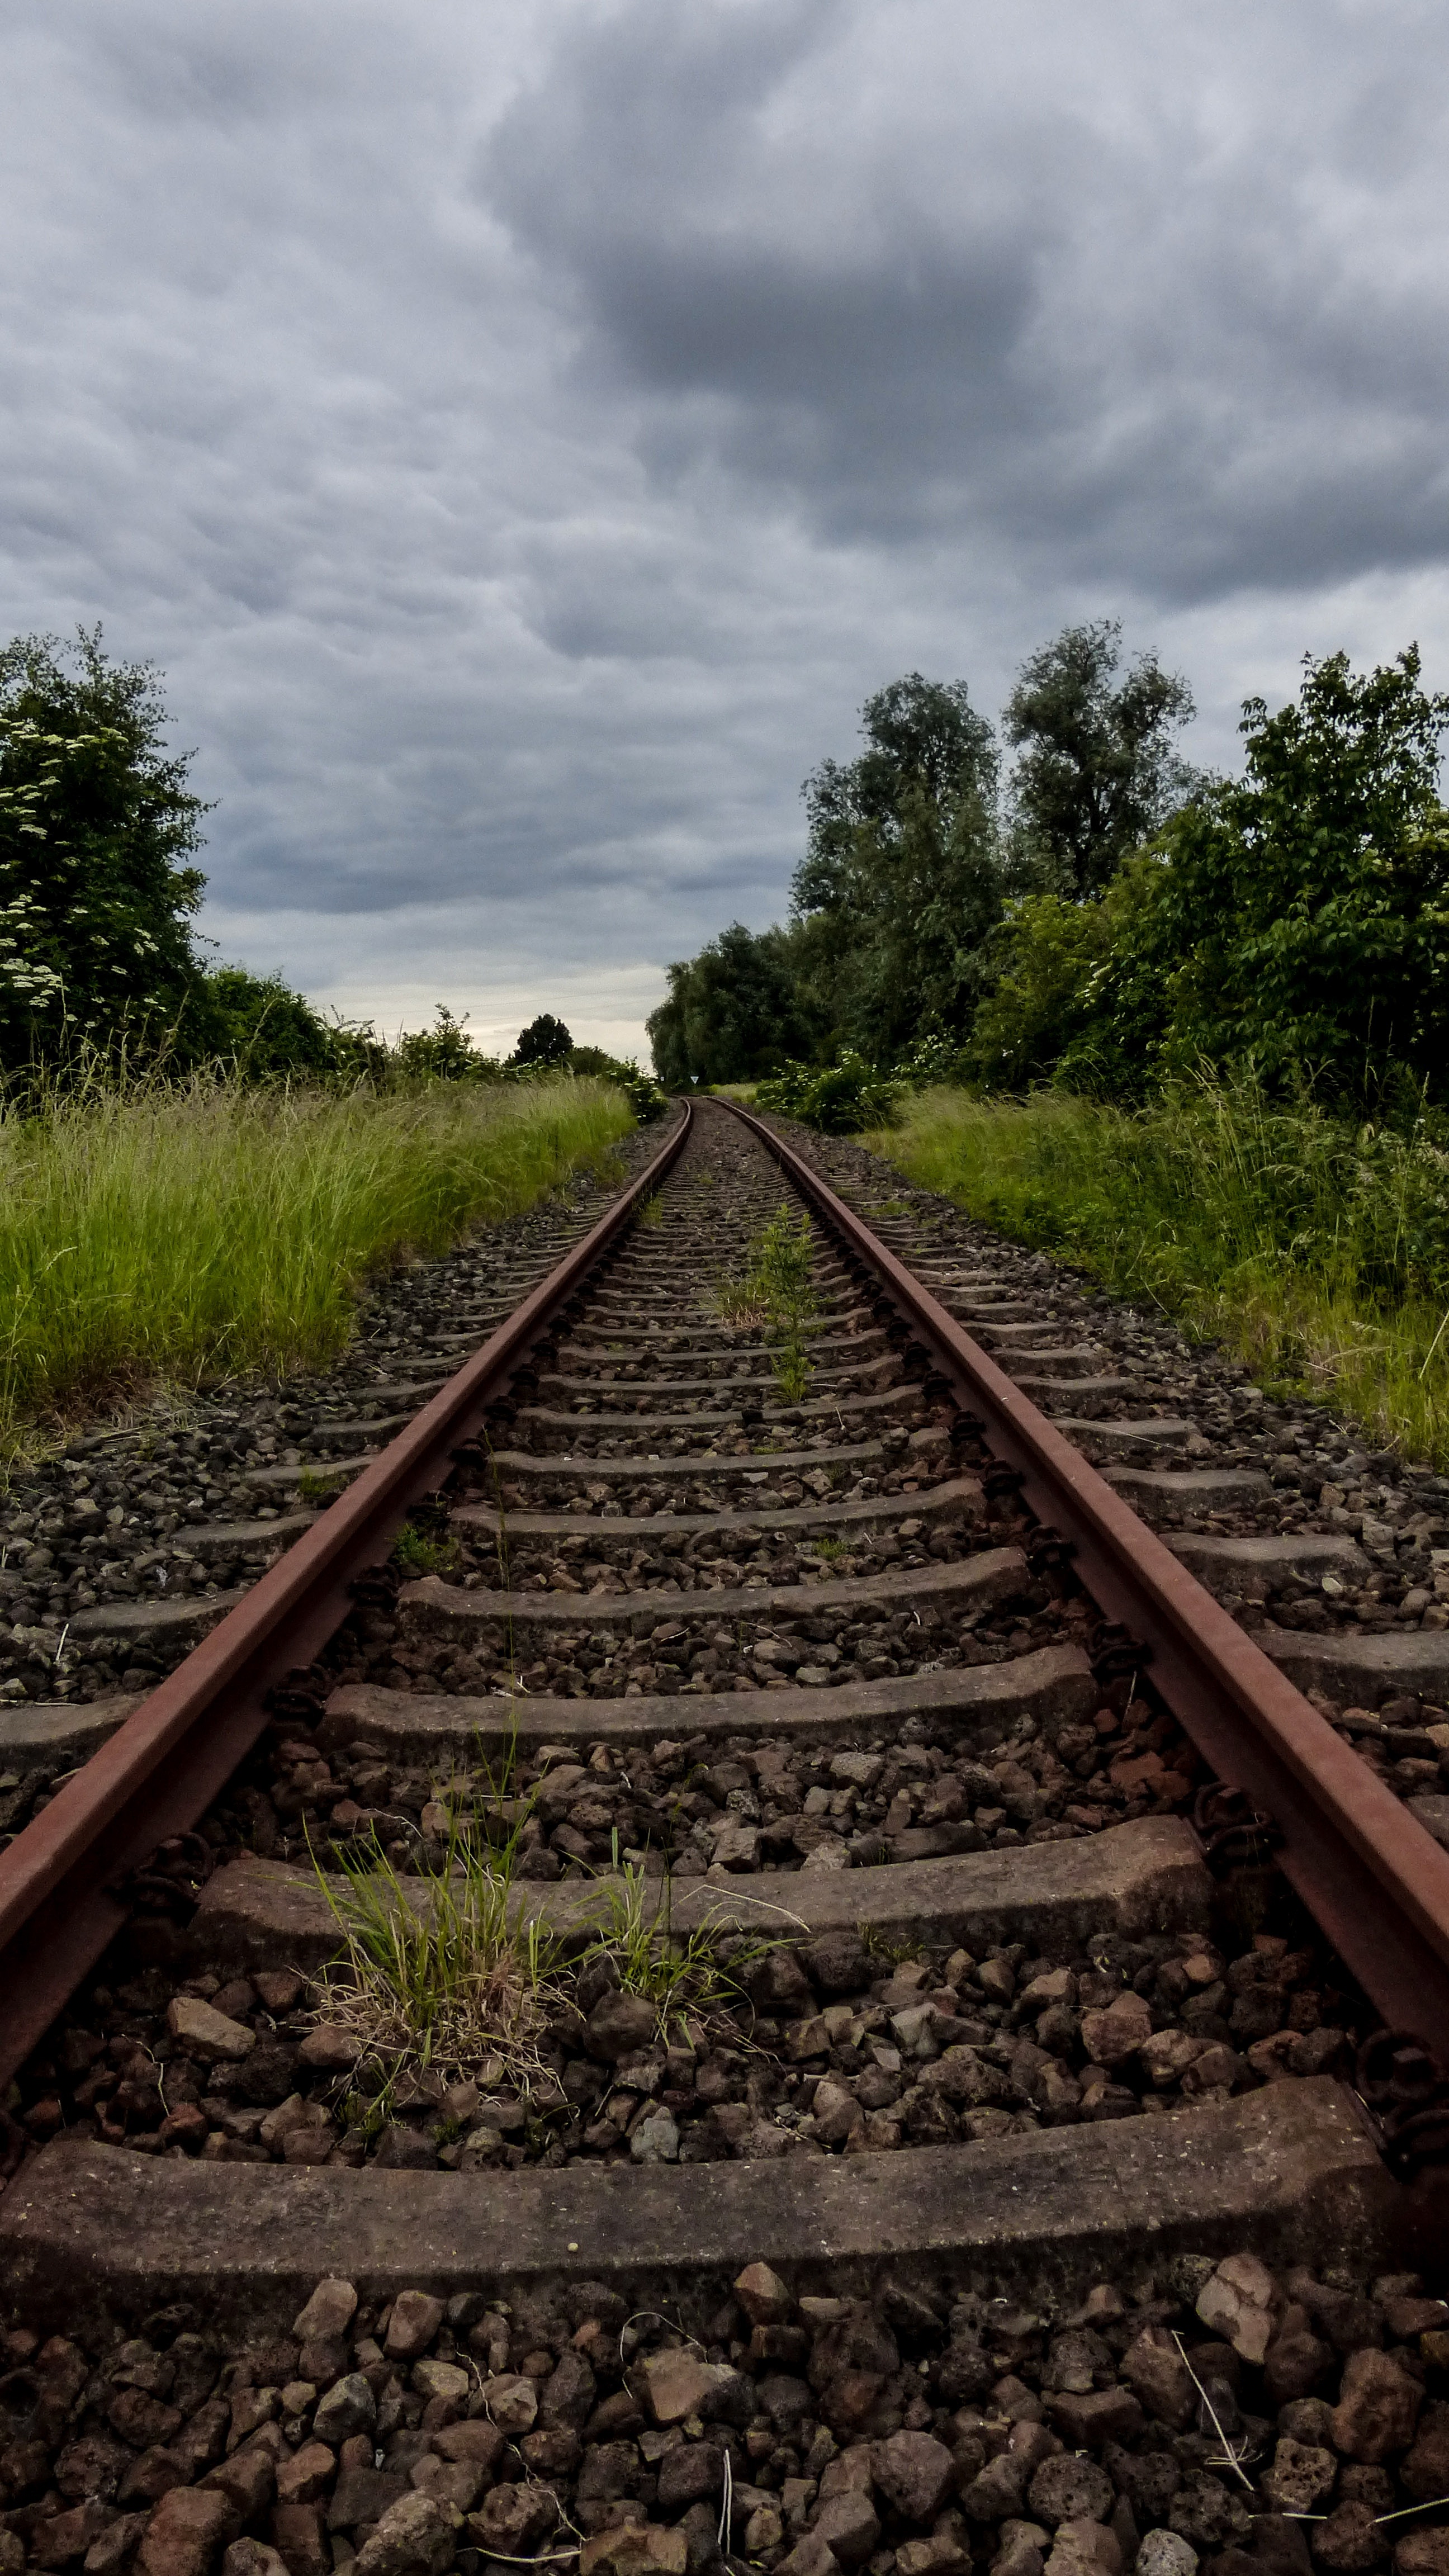
track, railway, field, train, overgrown, transport, vehicle, soil, infinity, gravel, seemed, leave, rail transport, track bed, rural area, railway rails